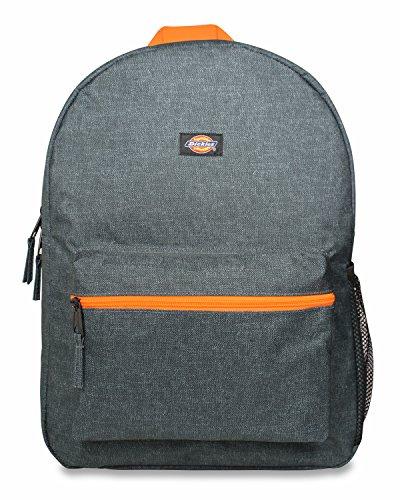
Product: Dickies Student
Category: Clothing, Shoes & Jewelry | Luggage & Travel Gear | Backpacks | Kids' Backpacks
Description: nylon lining.
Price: $19.99